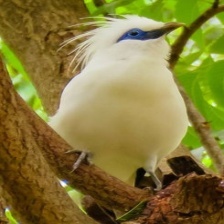
Species: BALI STARLING
Scientific name: LEUCOPSAR ROTHSCHILDI